Somalia–Somaliland border

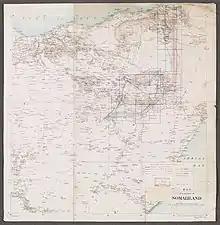
British Somaliland and Italian Somaliland border by Anglo-Italian Boundary Commission, 1929–1930

The Somalia–Somaliland border is the disputed border between Somalia and the self-declared sovereign state of Somaliland. It is an international border that separates two countries, while the Somali government and most other countries refer to it as the "Administrative Boundary Line". The government of Somaliland regards itself as the successor of the independent State of Somaliland, united in 1960 with the Trust Territory of Somaliland.